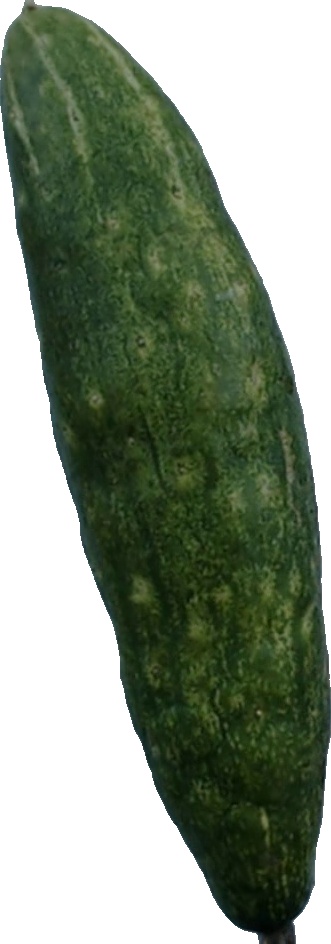
Label: cucumber_3